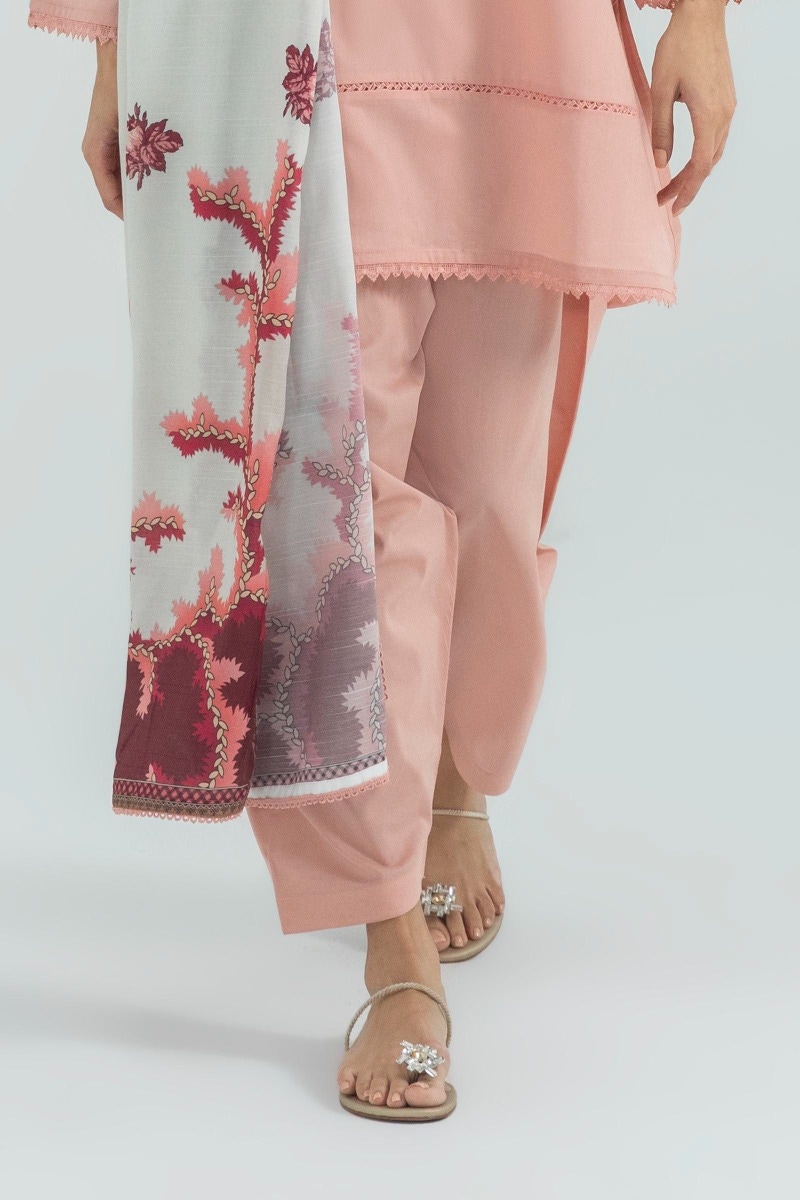
pink multi embroidered chiffon tun